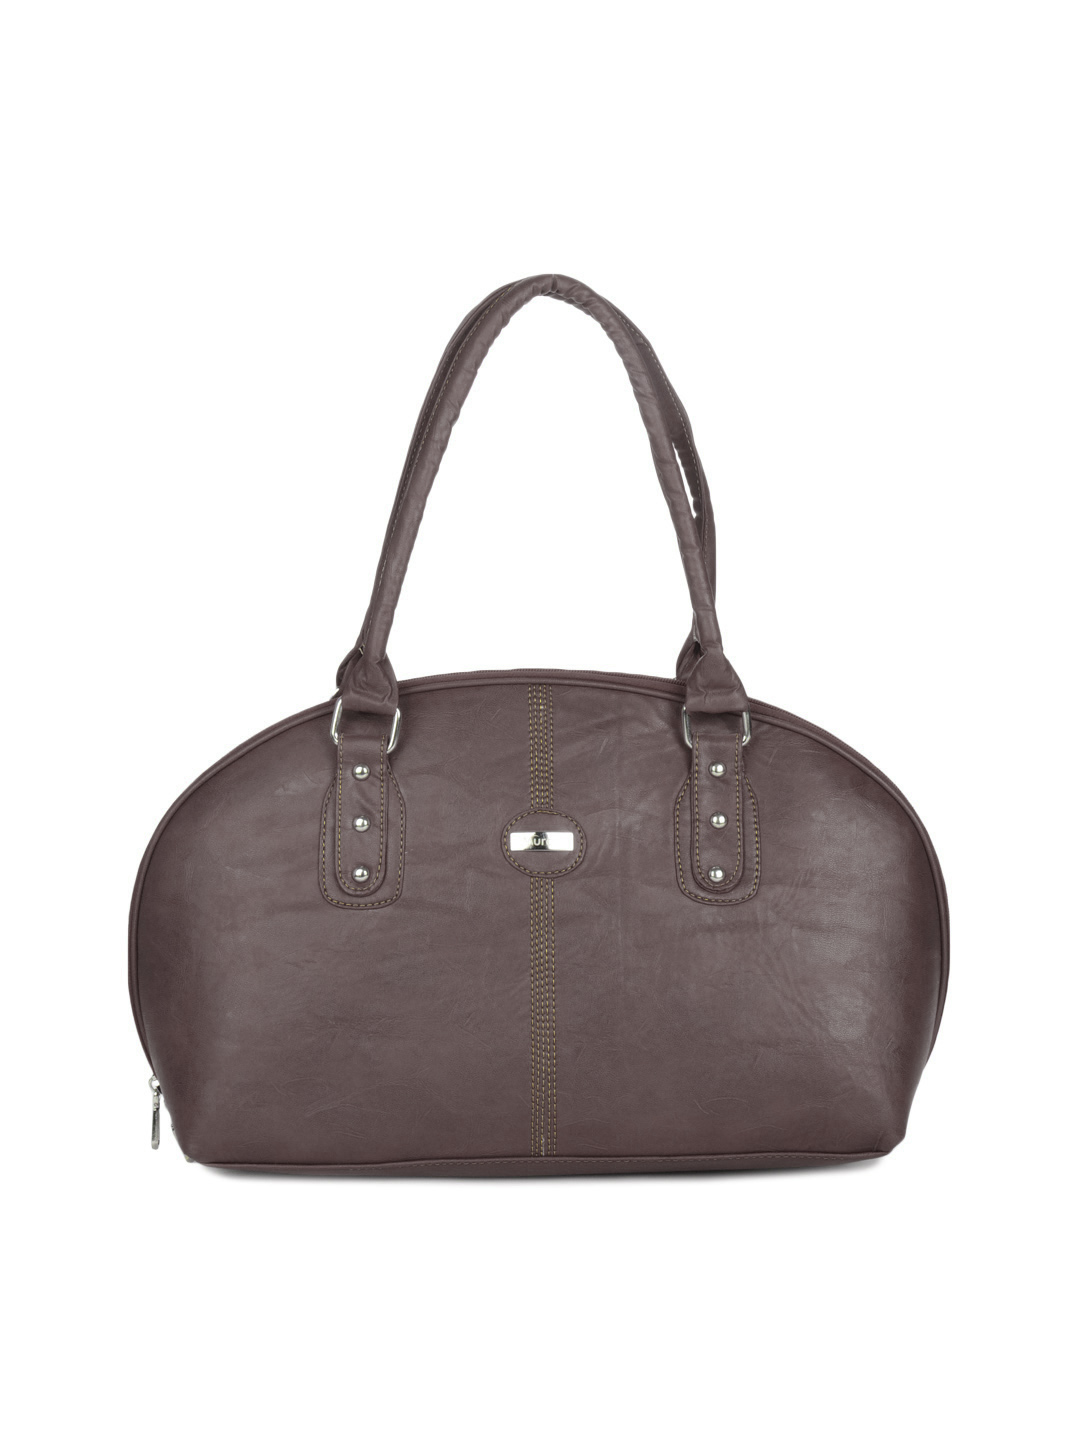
Murcia Women Brown Handbag
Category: Accessories / Bags / Handbags
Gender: Women
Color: Brown
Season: Summer 2012
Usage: Casual